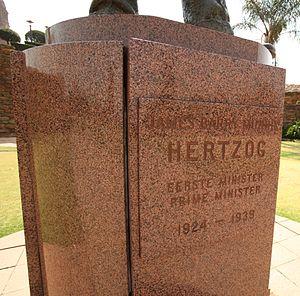
La statue de James Barry Munnik Hertzog est une sculpture située à Pretoria, la capitale d'Afrique du Sud.